Travis Braden

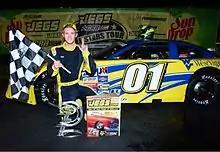
Braden in victory lane at Berlin Raceway in 2014

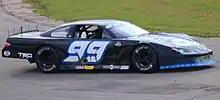
Braden in the ARCA Midwest Tour race at Wisconsin International Raceway in 2017

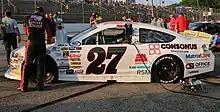
Braden's 2018 ARCA car at Madison

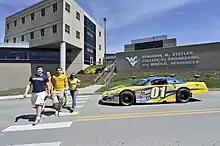
Braden's No. 01 late model on the campus of West Virginia University

Braden began racing when he was eight years old, competing in mini-wedges, quarter-midgets and Legends car racing, winning a Young Lions national points championship. He later won the Whelen All-American Series state championship in Ohio.